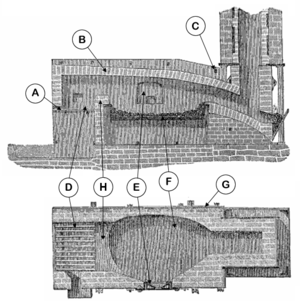
Sections en plan et en élévation d'un four de puddlage (Four à réverbère)